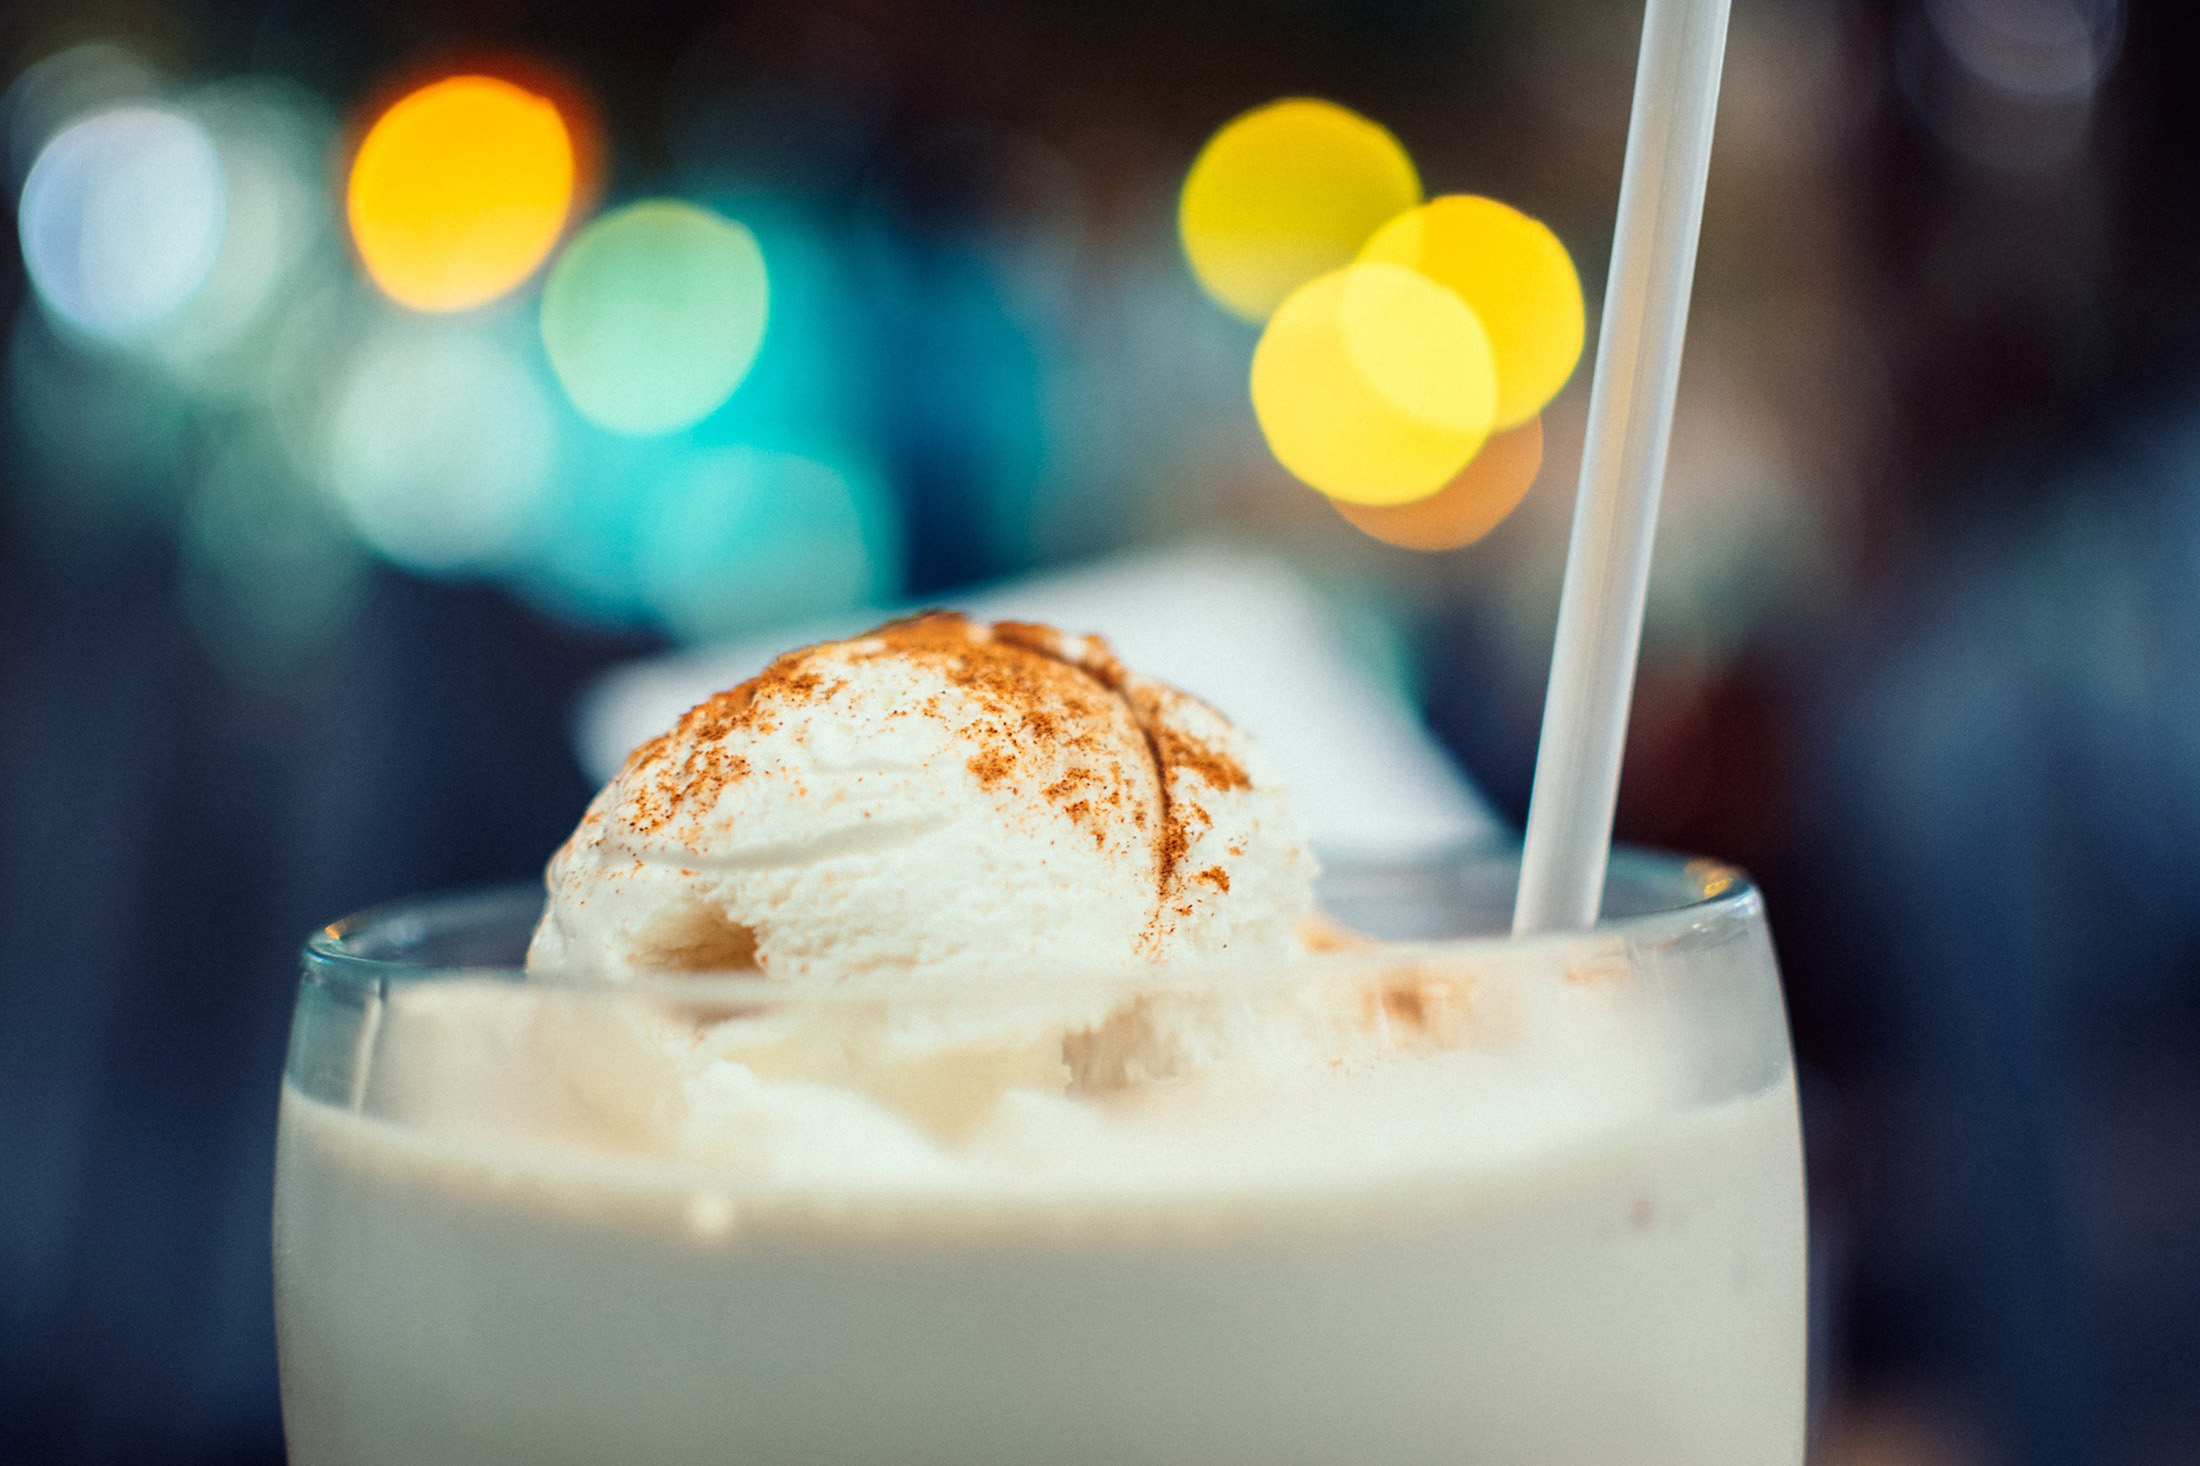
food, drink, milkshake, cuisine, frapp coffee, non alcoholic beverage, dessert, ingredient, sweetness, horchata, Milk punch, dairy, dish, cream, pina colada, smoothie, Ice Cream Sodas, Bombardino